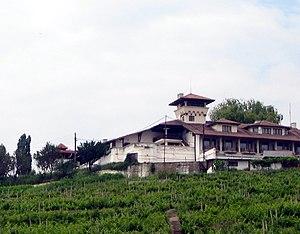
Longtemps, la viticulture fut une spécialité de quelques pays — dont la Grèce, l'Italie, la France, l'Allemagne, l'Espagne et le Portugal — mais aujourd'hui, une cinquantaine de pays peuvent disputer à l'Europe le privilège de planter des vignes et de récolter du vin. La tradition biblique selon laquelle la divinité aurait accordé à Noé échoué sur le mont Ararat le privilège de planter la vigne recouvre une réalité historique puisque les premières vignes cultivées pendant l'Antiquité l'ont été dans le Croissant fertile. Toutefois, les recherches scientifiques ont prouvé que les premières vinifications se sont faites dans l'actuelle Géorgie il y a près de 8'000 ans.